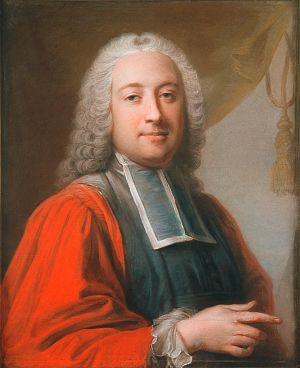
Paul-Romain Chaperon, portrait de François-Armand de Saige, v. 1760, pastel. Bordeaux, Musée des Arts décoratifs et du Design.
La ville de Bordeaux se dote d'institutions municipales en 1206 et ses Jurats élisent le premier maire de la ville en 1208. 242 maires se succèdent à la mairie au cours de l'histoire bordelaise.
François-Armand de Saige, baron de Beautiran, seigneur de Bonoas, Ducasse, etc., né le 20 février 1734 à Bordeaux où il est exécuté le 2 brumaire an II, est un homme politique français, maire de Bordeaux.